Model

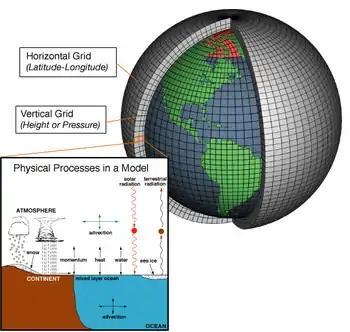
Weather models use differential equations based on the laws of physics, and a coordinate system which divides the planet into a 3D grid.

A physical model (most commonly referred to simply as a model but in this context distinguished from a conceptual model) is a smaller or larger physical representation of an object, person or system. The object being modelled may be small (e.g., an atom) or large (e.g., the Solar System) or life-size (e.g., a fashion model displaying clothes for similarly-built potential customers).